Polyphemus

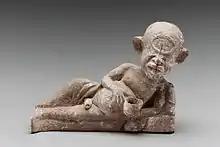
Greek terracotta figurine, "Polyphemos reclining and holding a drinking bowl". Late 5th to early 4th century BC, Boeotia. Museum of Fine Arts, Boston.

In Homer's epic, Odysseus lands on the island of the Cyclopes during his journey home from the Trojan War and, together with some of his men, enters a cave filled with provisions. When the giant Polyphemus returns home with his flocks, he blocks the entrance with a great stone and, scorning the usual custom of hospitality, eats two of the men. Next morning, the giant kills and eats two more and leaves the cave to graze his sheep.